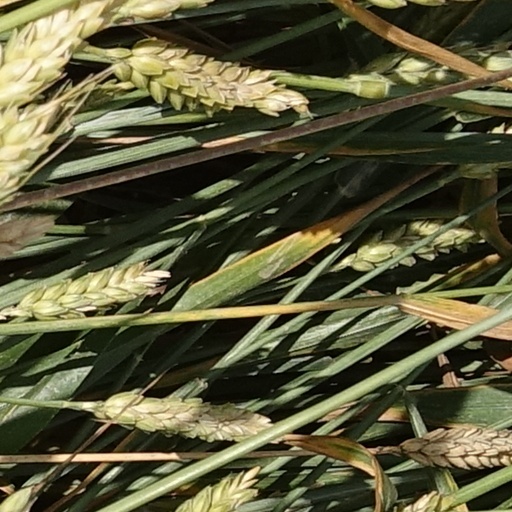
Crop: wheat